Our-Lady Ter Hooyen

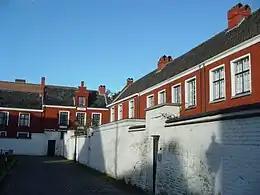
Beguinage O.L.V. Ter Hooyen

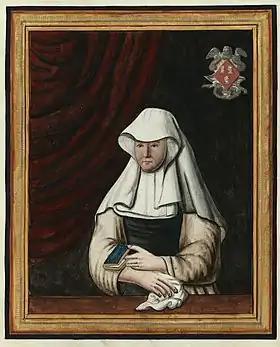
Beguine of Ghent. Excerpt from a manuscript of the beguinage of Sint-Aubertus, Ghent, ca. 1840.

In Western-Europe the era of the beguinages started in the 12th century. In Ghent they started building 2 beguinages in 1234. They were founded by the countesses Johanna and Margaretha of Flanders. A large part of the beguinage leaned against the city wall. It gave shelter to the beguines coming from small nobility and the newly formed middle class.